Premillennialism

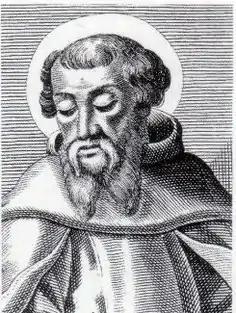
St. Irenaeus ("c." 130–202), an early Christian Premillennialist

Irenaeus, the late 2nd century bishop of Lyon, was an outspoken premillennialist. He is best known for his voluminous tome written against the 2nd century Gnostic threat, commonly called "Against Heresies". In the fifth book of "Against Heresies", Irenaeus concentrates primarily on eschatology. In one passage he defends premillennialism by arguing that a future earthly kingdom is necessary because of God's promise to Abraham, he wrote "The promise remains steadfast... God promised him the inheritance of the land. Yet, Abraham did not receive it during all the time of his journey there. Accordingly, it must be that Abraham, together with his seed (that is, those who fear God and believe in Him), will receive it at the resurrection of the just." In another place Irenaeus also explained that the blessing to Jacob "belongs unquestionably to the times of the kingdom when the righteous will bear rule, after their rising from the dead. It is also the time when the creation will bear fruit with an abundance of all kinds of food, having been renovated and set free... And all of the animals will feed on the vegetation of the earth... and they will be in perfect submission to man. And these things are borne witness to in the fourth book of the writings of Papias, the hearer of John, and a companion of Polycarp." (5.33.3) Apparently Irenaeus also held to the sexta-/septamillennial scheme writing that the end of human history will occur after the 6,000th year. (5.28.3).